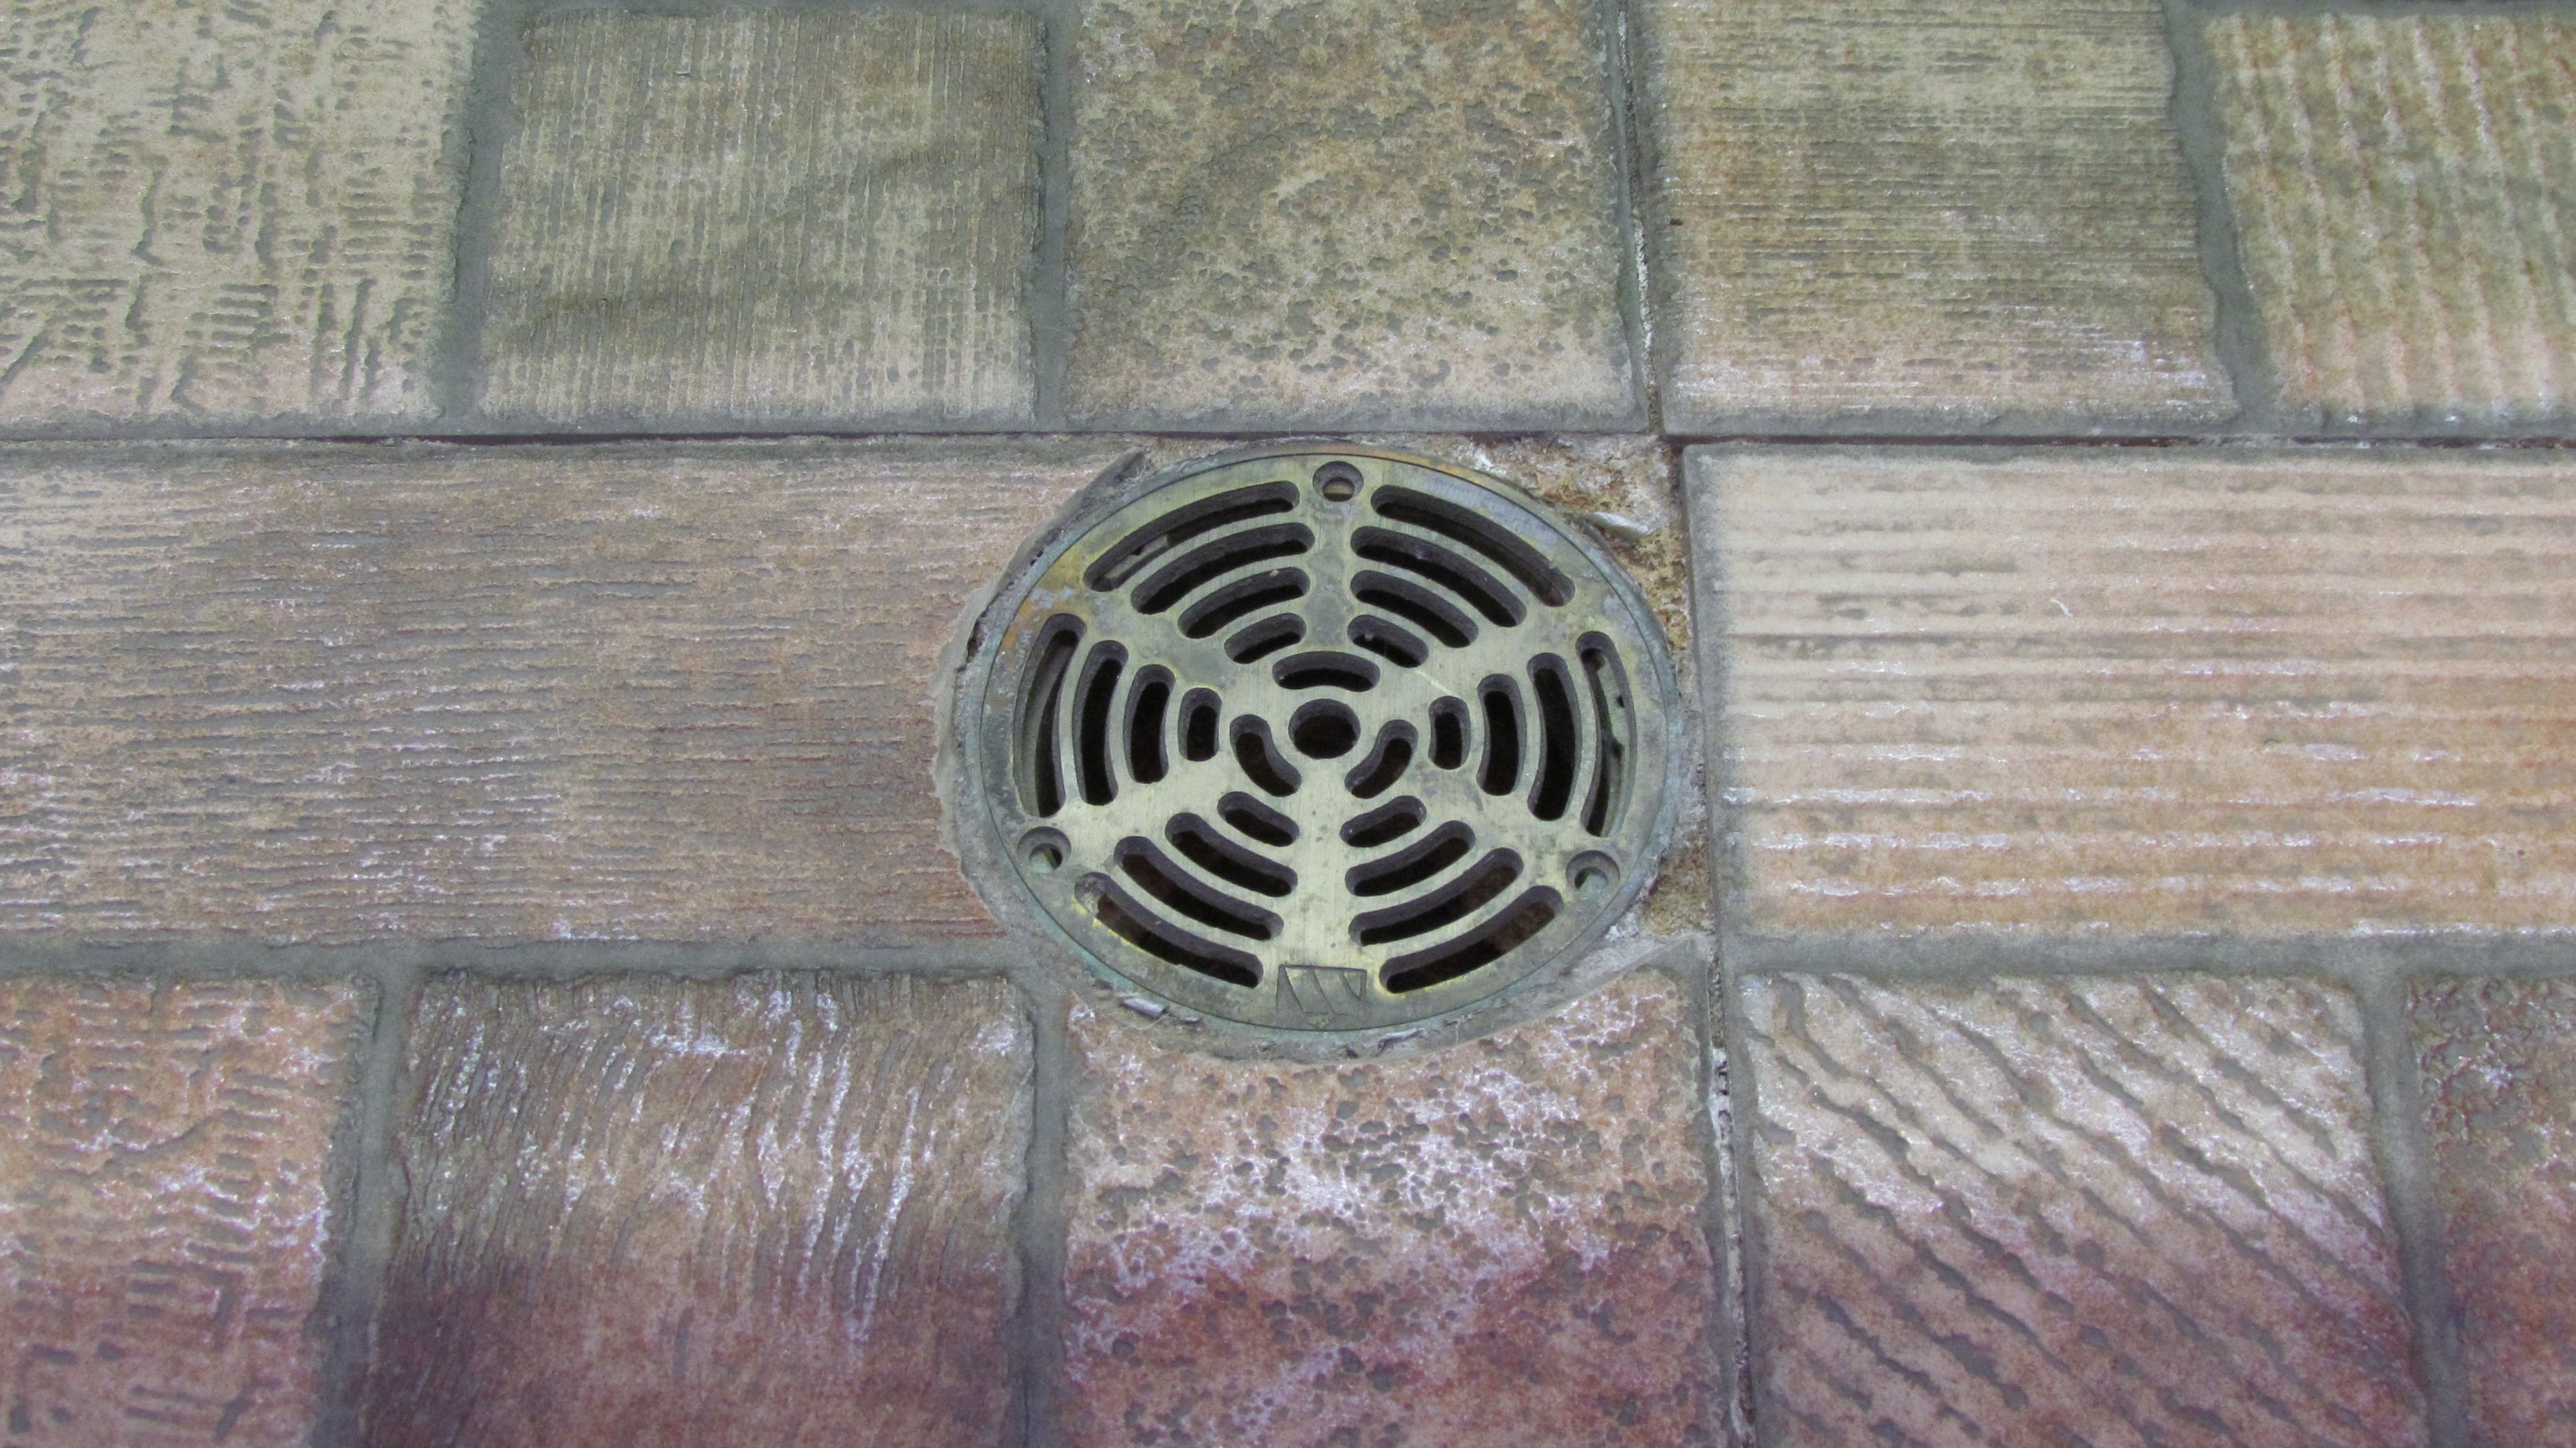
wood, texture, floor, window, old, metal, indoor, drainage, grate, drain, tiles, iron, cover, plumbing, flooring